Kirby (series)

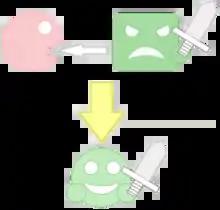
Kirby can gain the properties of enemies or objects he eats– for example, by inhaling a sword-wielding foe, Kirby gains the Sword ability.

The main Kirby games are side-scrolling action platforms. As Kirby, the spherical pink protagonist, the player must run, jump, and attack enemies while traversing a number of areas, solving puzzles, and battling bosses along the way. Kirby possesses the ability to inhale objects and enemies, even those larger than himself, which he can spit out as a projectile or swallow. Some of these, when swallowed, will grant Kirby a Copy Ability, which allows him to take on a characteristic of that enemy and use it in combat. For example, upon swallowing an enemy that breathes fire, Kirby becomes able to breathe fire or swallowing an enemy with a sword Kirby can use a sword. Kirby can also take in air to inflate himself and fly. In most games, he can do this for as long as he wants, but his attack options become limited to an air bullet.